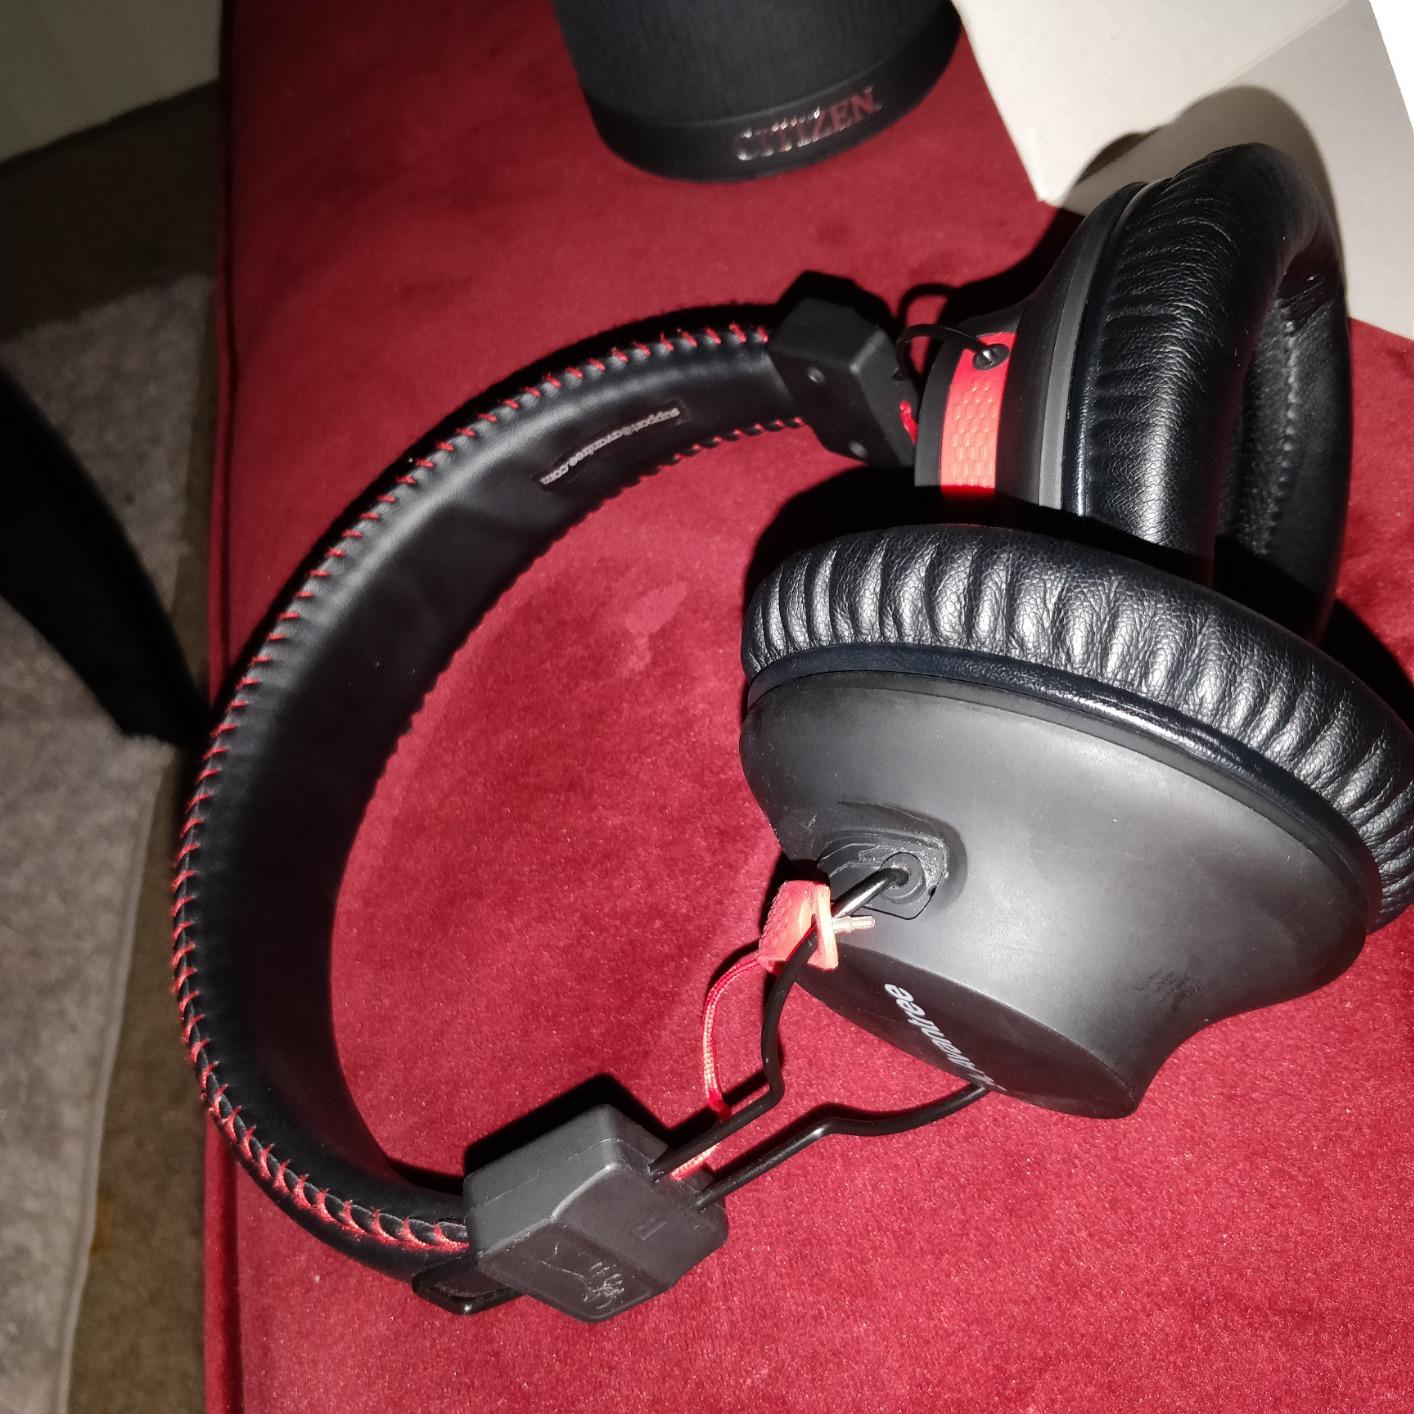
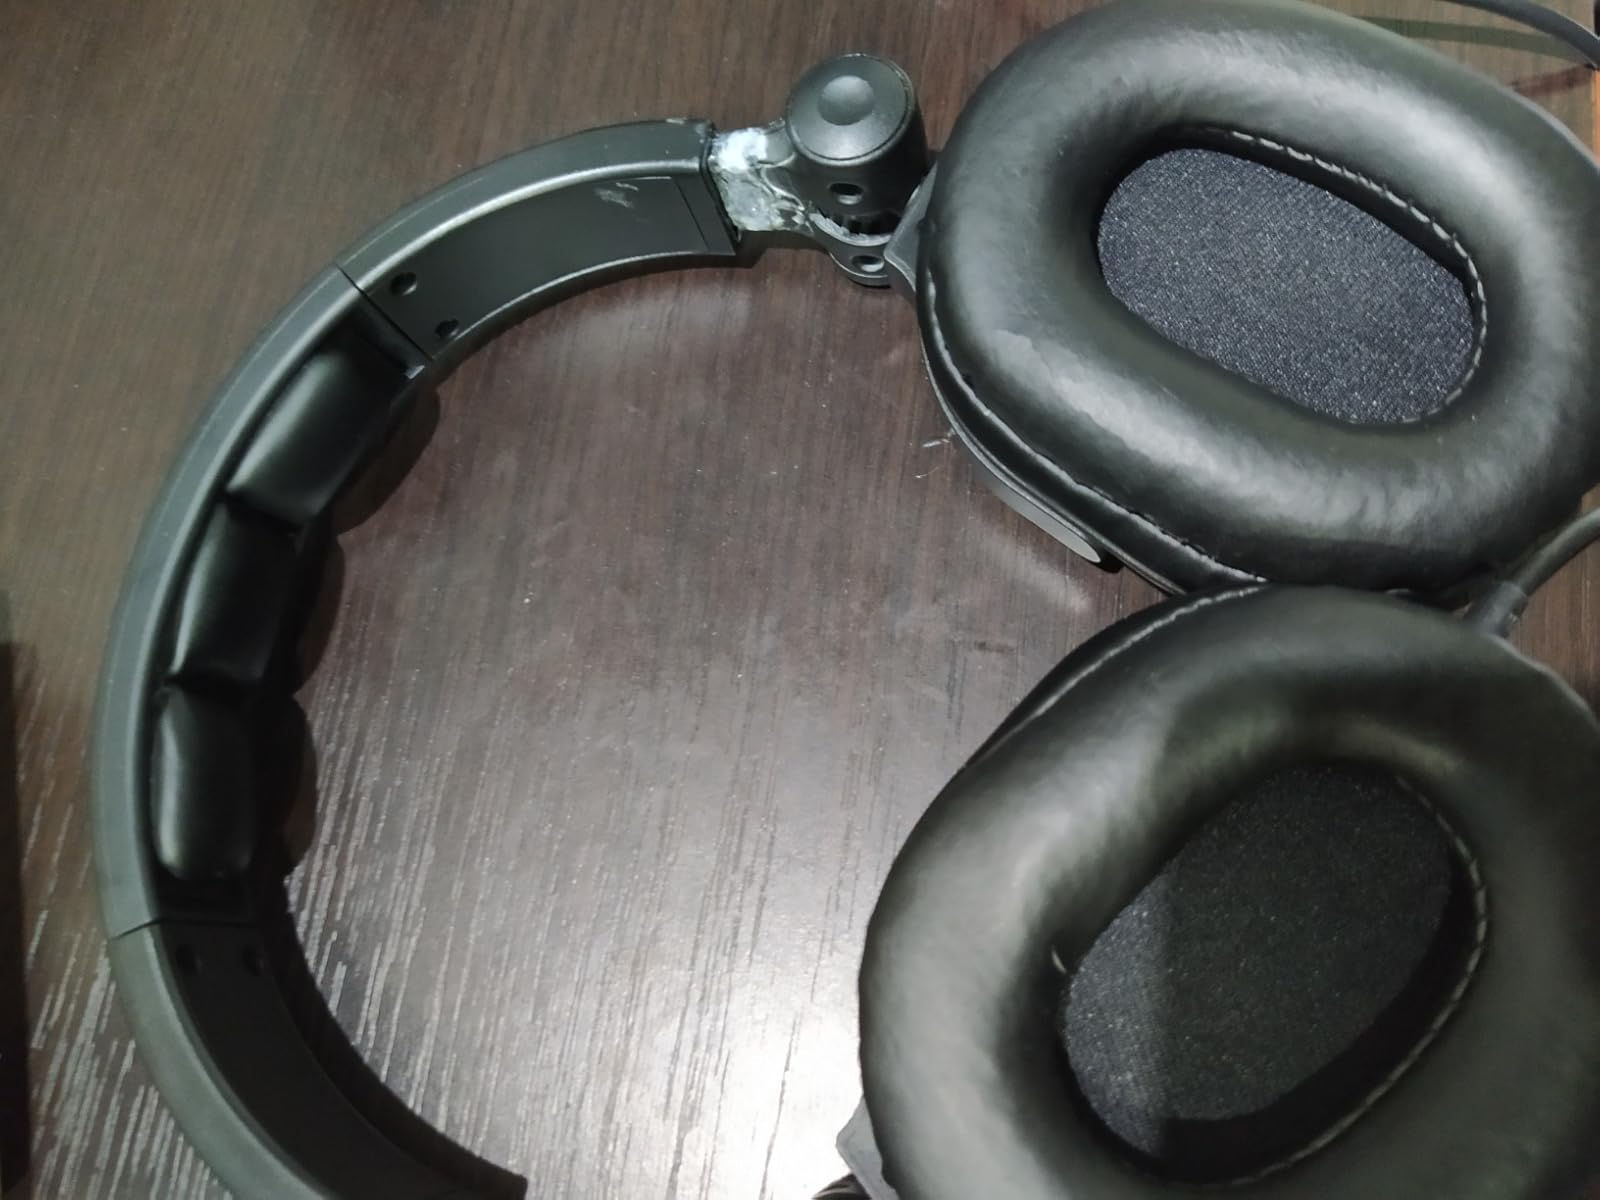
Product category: headphones
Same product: no